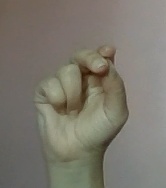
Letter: gaaf